Susquehanna University

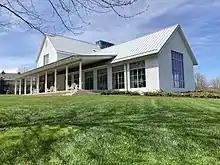
Admission House

Selinsgrove Hall is a -story brick structure constructed in 1858 in the Italianate style. The roof features a wooden cupola and the structure was previously featured on the institution's logo. Seibert Hall is a -story brick structure constructed in 1902 in a restrained Colonial Revival style. Both Selinsgrove Hall and Seibert Hall, were listed on the National Register of Historic Places in 1979.